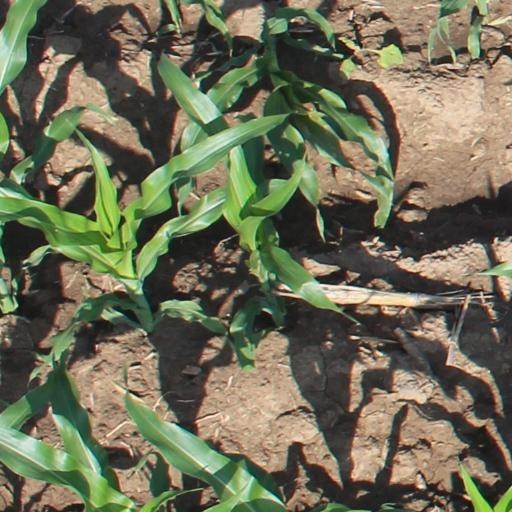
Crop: maize; corn